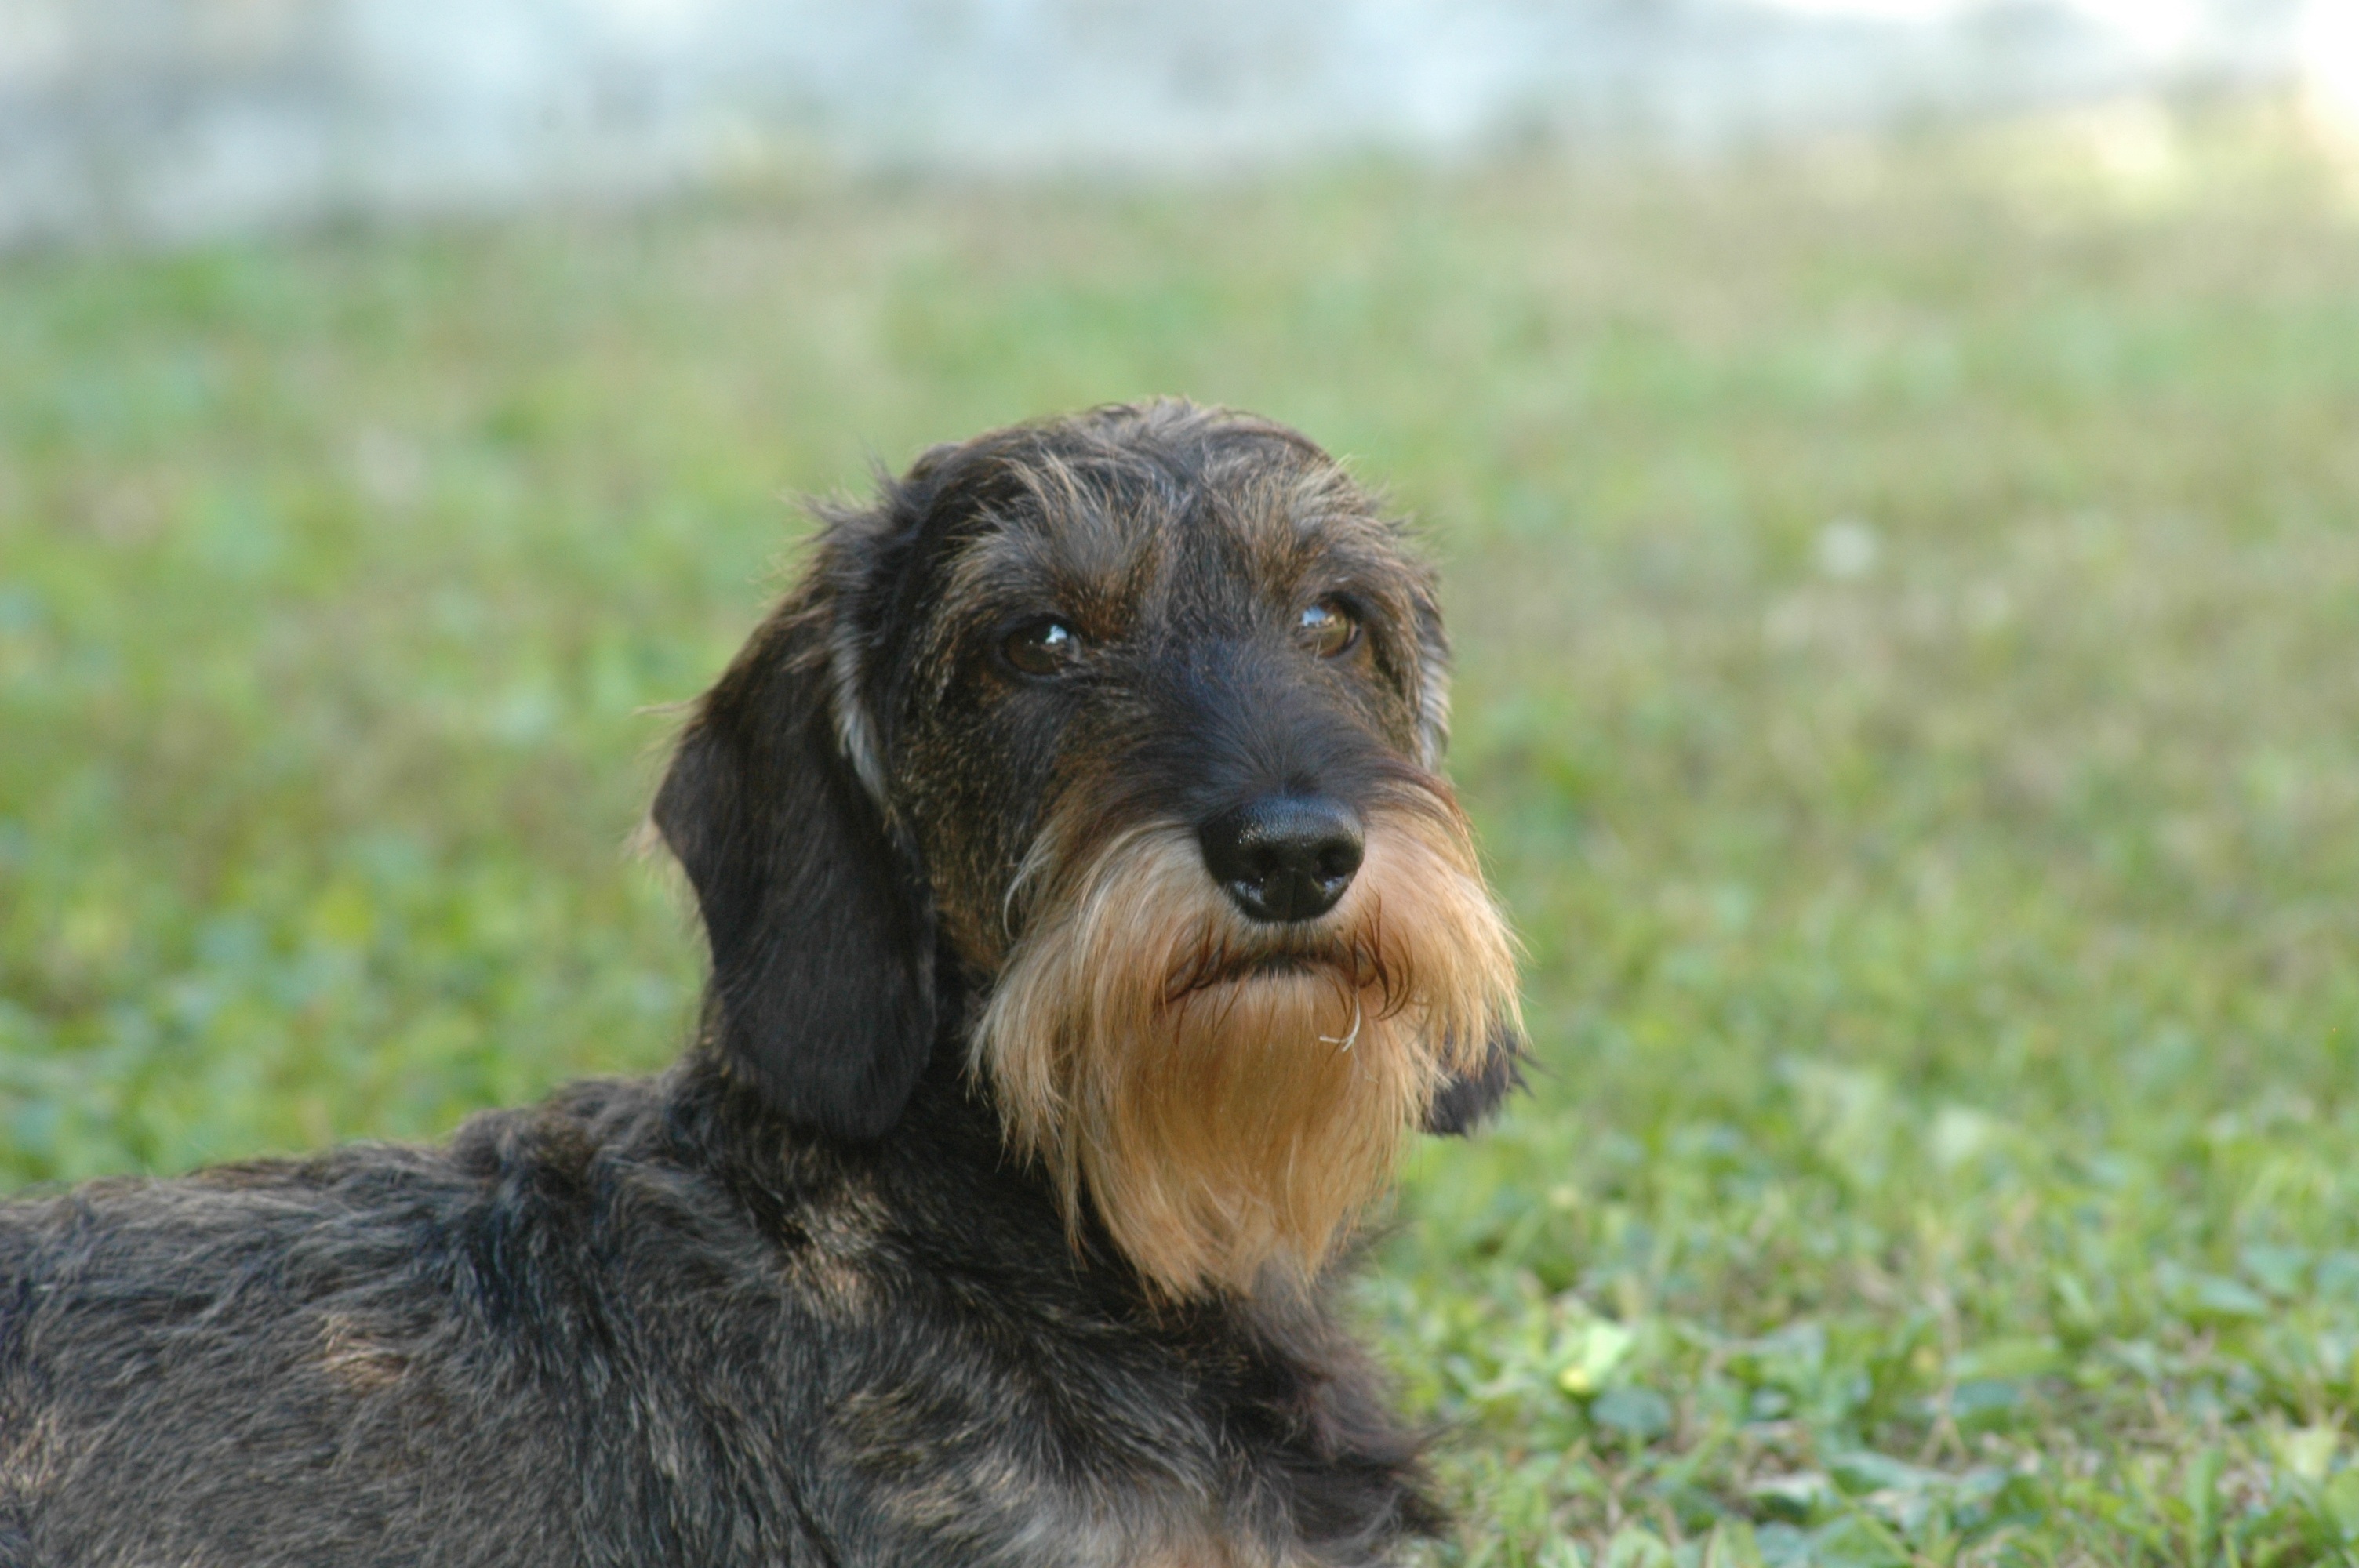
dog, mammal, beard, hound, vertebrate, dog breed, dachshund, lakeland terrier, dog like mammal, carnivoran, schnoodle, glen of imaal terrier, dog crossbreeds, catalan sheepdog, irish wolfhound, welsh terrier, spinone italiano, otterhound, cesky terrier, german wirehaired pointer, cesky fousek